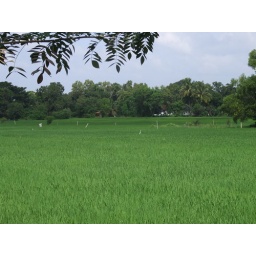
Paddy field in Galewale on Colombo-Kurunegala main highway